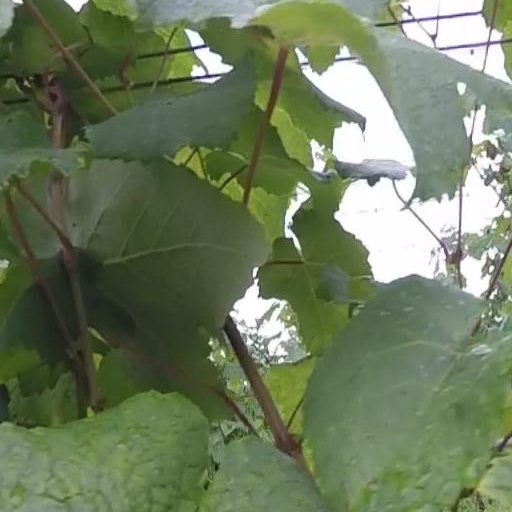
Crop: grape